George Leo Haydock

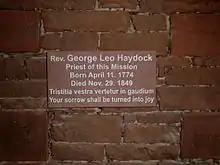
Memorial plaque to George Leo Haydock at St. Catherine's Church, Penrith

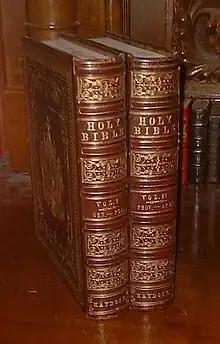
English Quarto Haydock Bible in ornate custom binding

While these events were unfolding, English Catholics finally won passage of the Catholic Emancipation Act 1829. Ironically, just after this victory so long sought after by him and his ancestors, Father Haydock was forced into retirement by his own Catholic superior. In 1831 he dutifully settled at The Tagg (sometimes spelt Tag) in Cottam, a house the Haydock family had retained after an ancestor had sold its larger Cottam Hall estate. Haydock remained there for eight years, ""devoting himself to study, with his books all around him, lining the walls, and piled in heaps on the floors"". In 1832 he made two unsuccessful appeals to Rome of his interdiction. The appeals were sent through a fellow former Douay student and pupil of Haydock's at Crook Hall, Robert Gradwell. Gradwell had served for a time in Rome and had been appointed coadjutor to the Vicar Apostolic of the London District. However, rather than sending the appeals to Rome, Gradwell sent them to Penswick, who ignored them. Another appeal after Penswick's death was successful, resulting in the restoration of Haydock's priestly faculties in 1839.